Rakeshwar Pandey

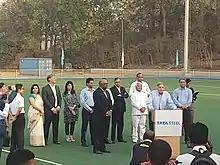

Rakeshwar Pandey has represented India in "Geneva" in 2008, in International Labour Conference. He has been part of Changement in "Canada" in 2001. In last few years, he has been to United States, China, Sri Lanka & European Countries to participate in discussions & enhancing world's industrial relations which helps labourers across the world.